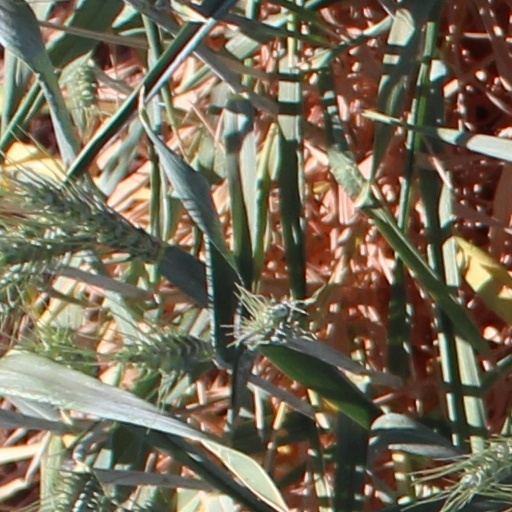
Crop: wheat